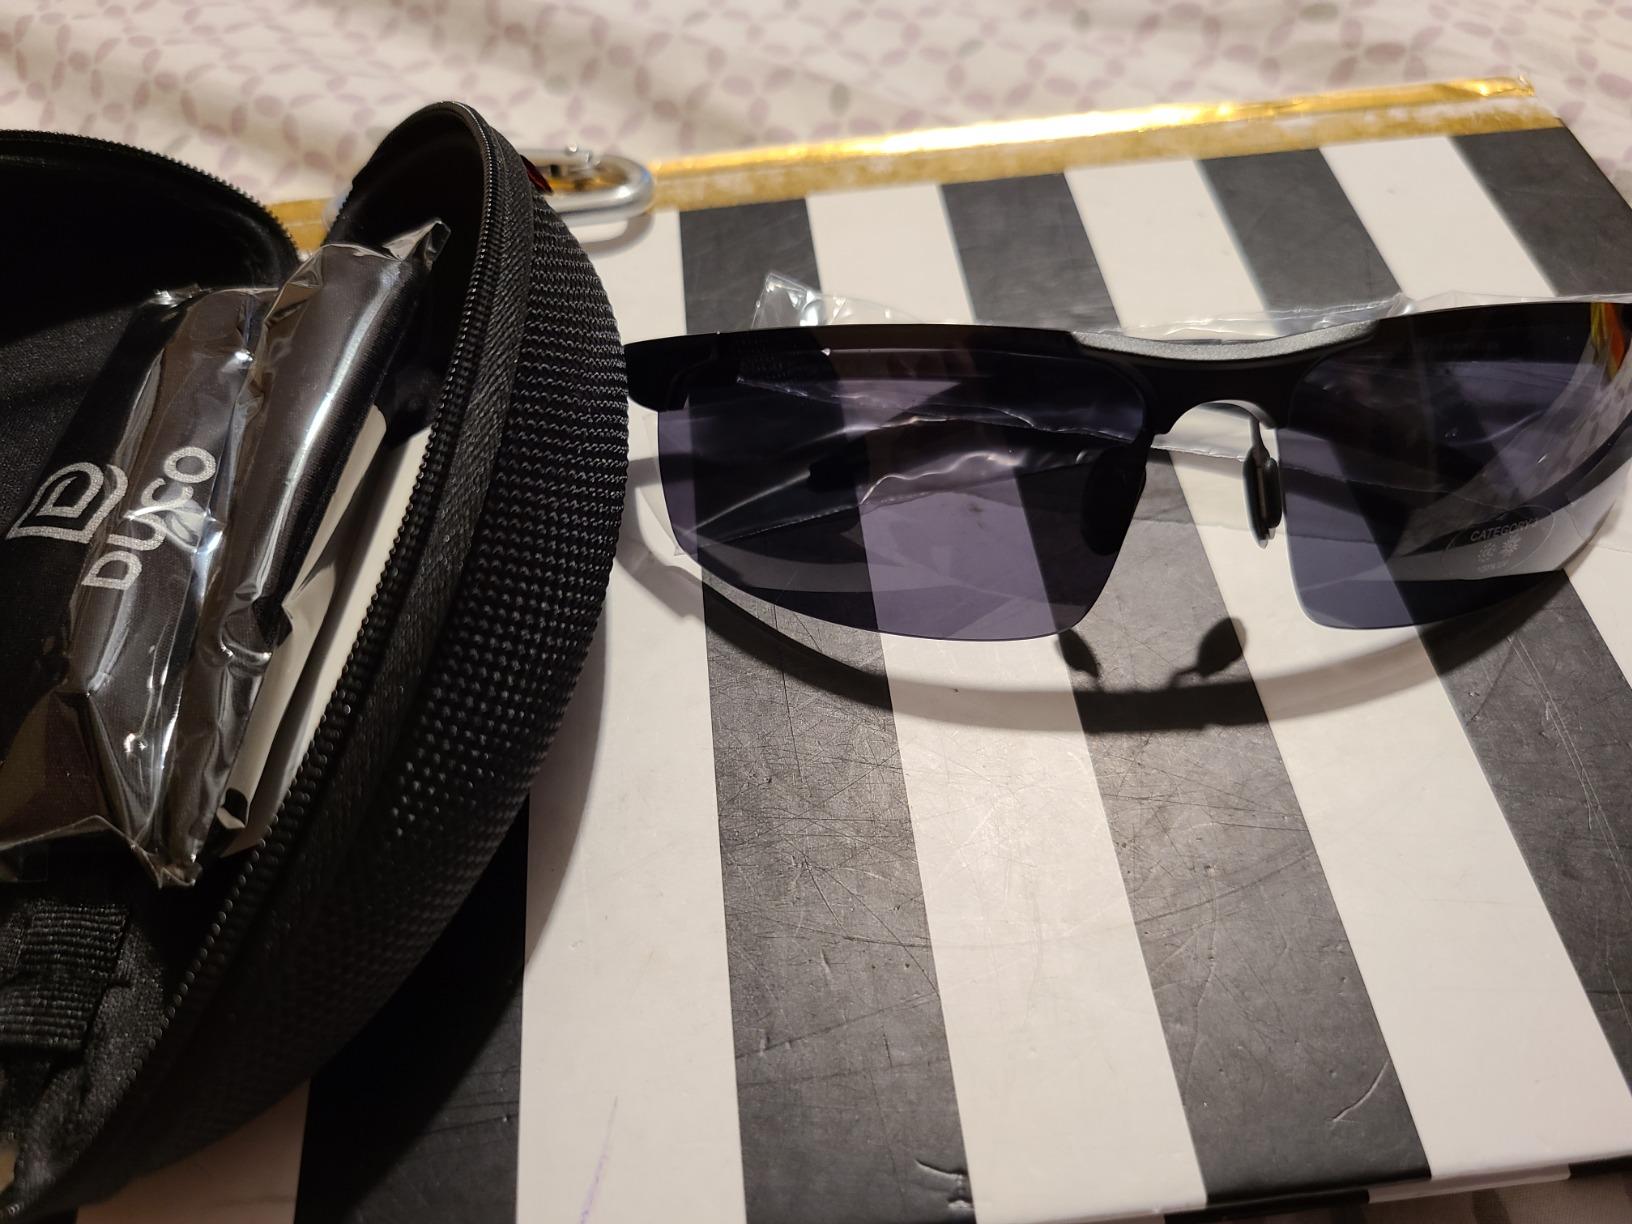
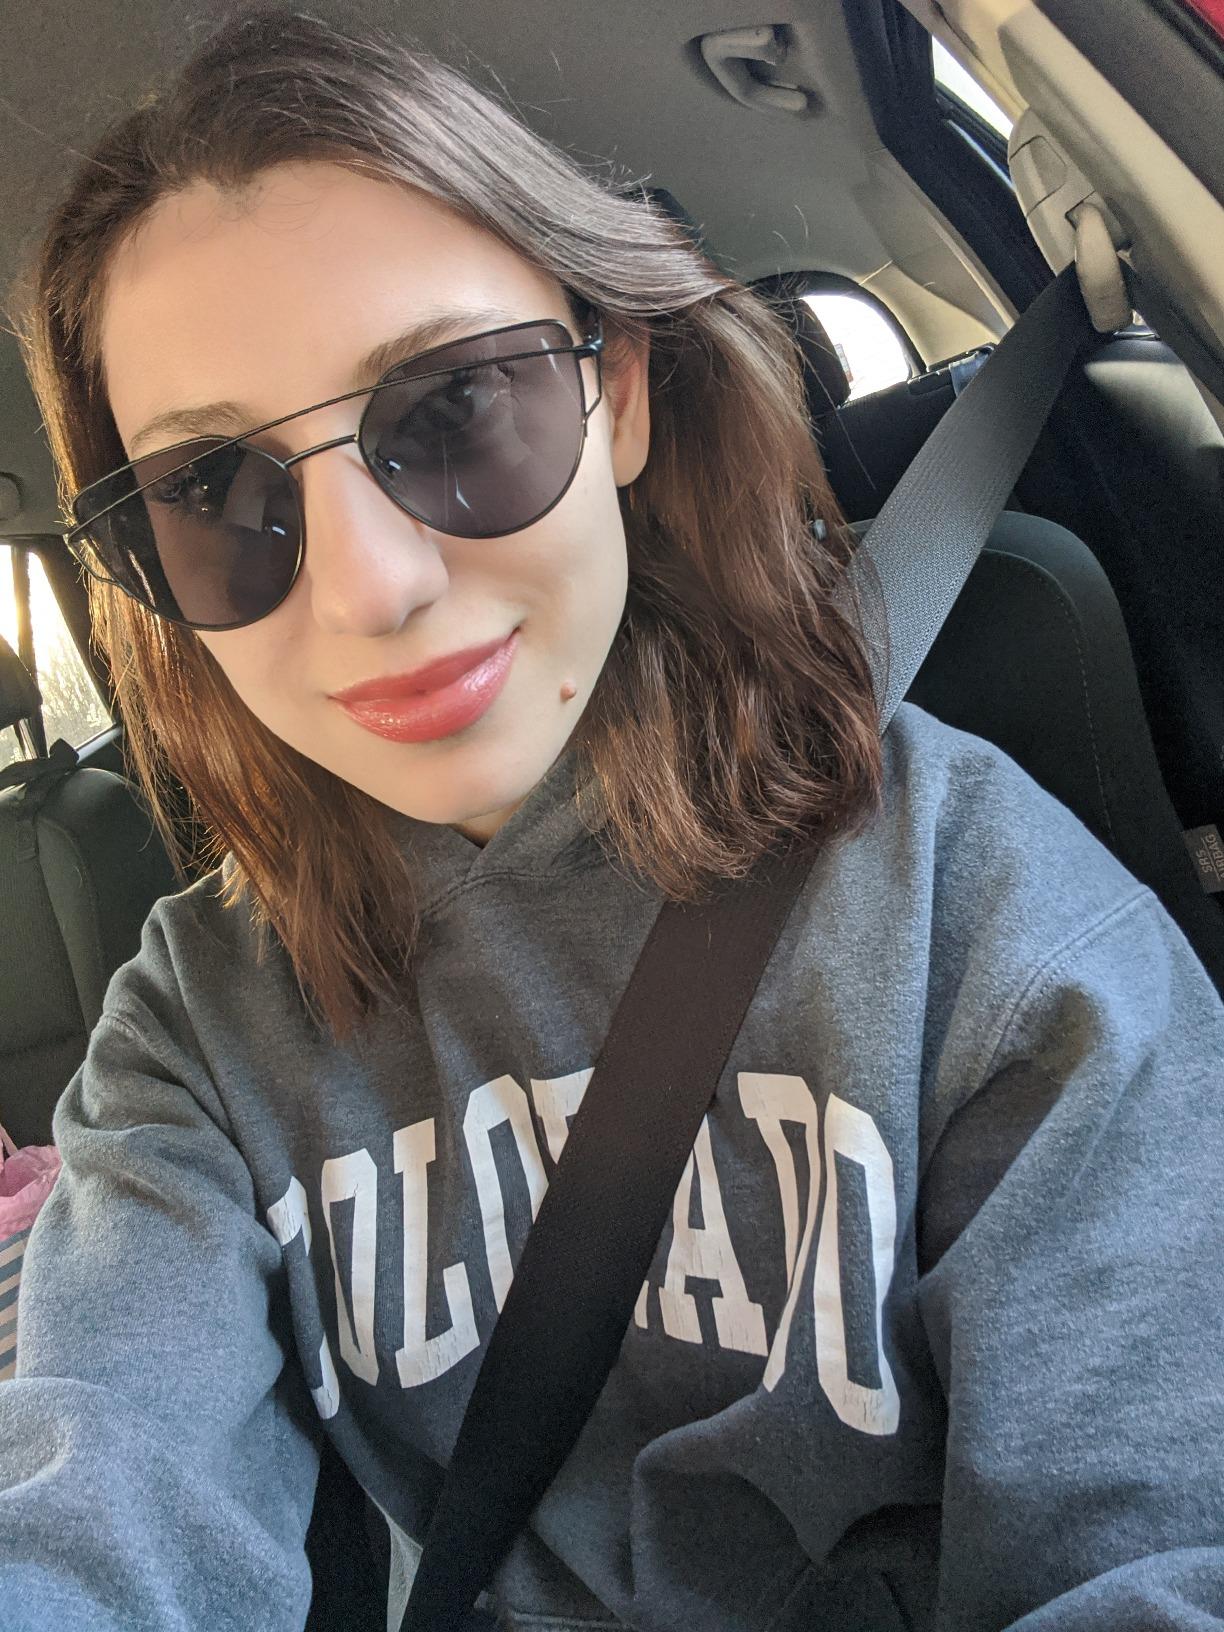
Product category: accessories_sunglasses
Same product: no